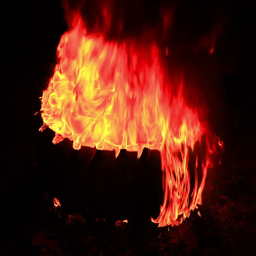
flame of the big fire at night